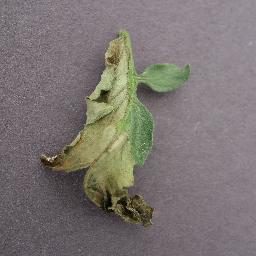
Label: Tomato___Late_blight